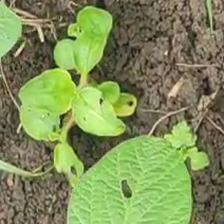
Weed species: Kena_(Commplina_benghalensio)